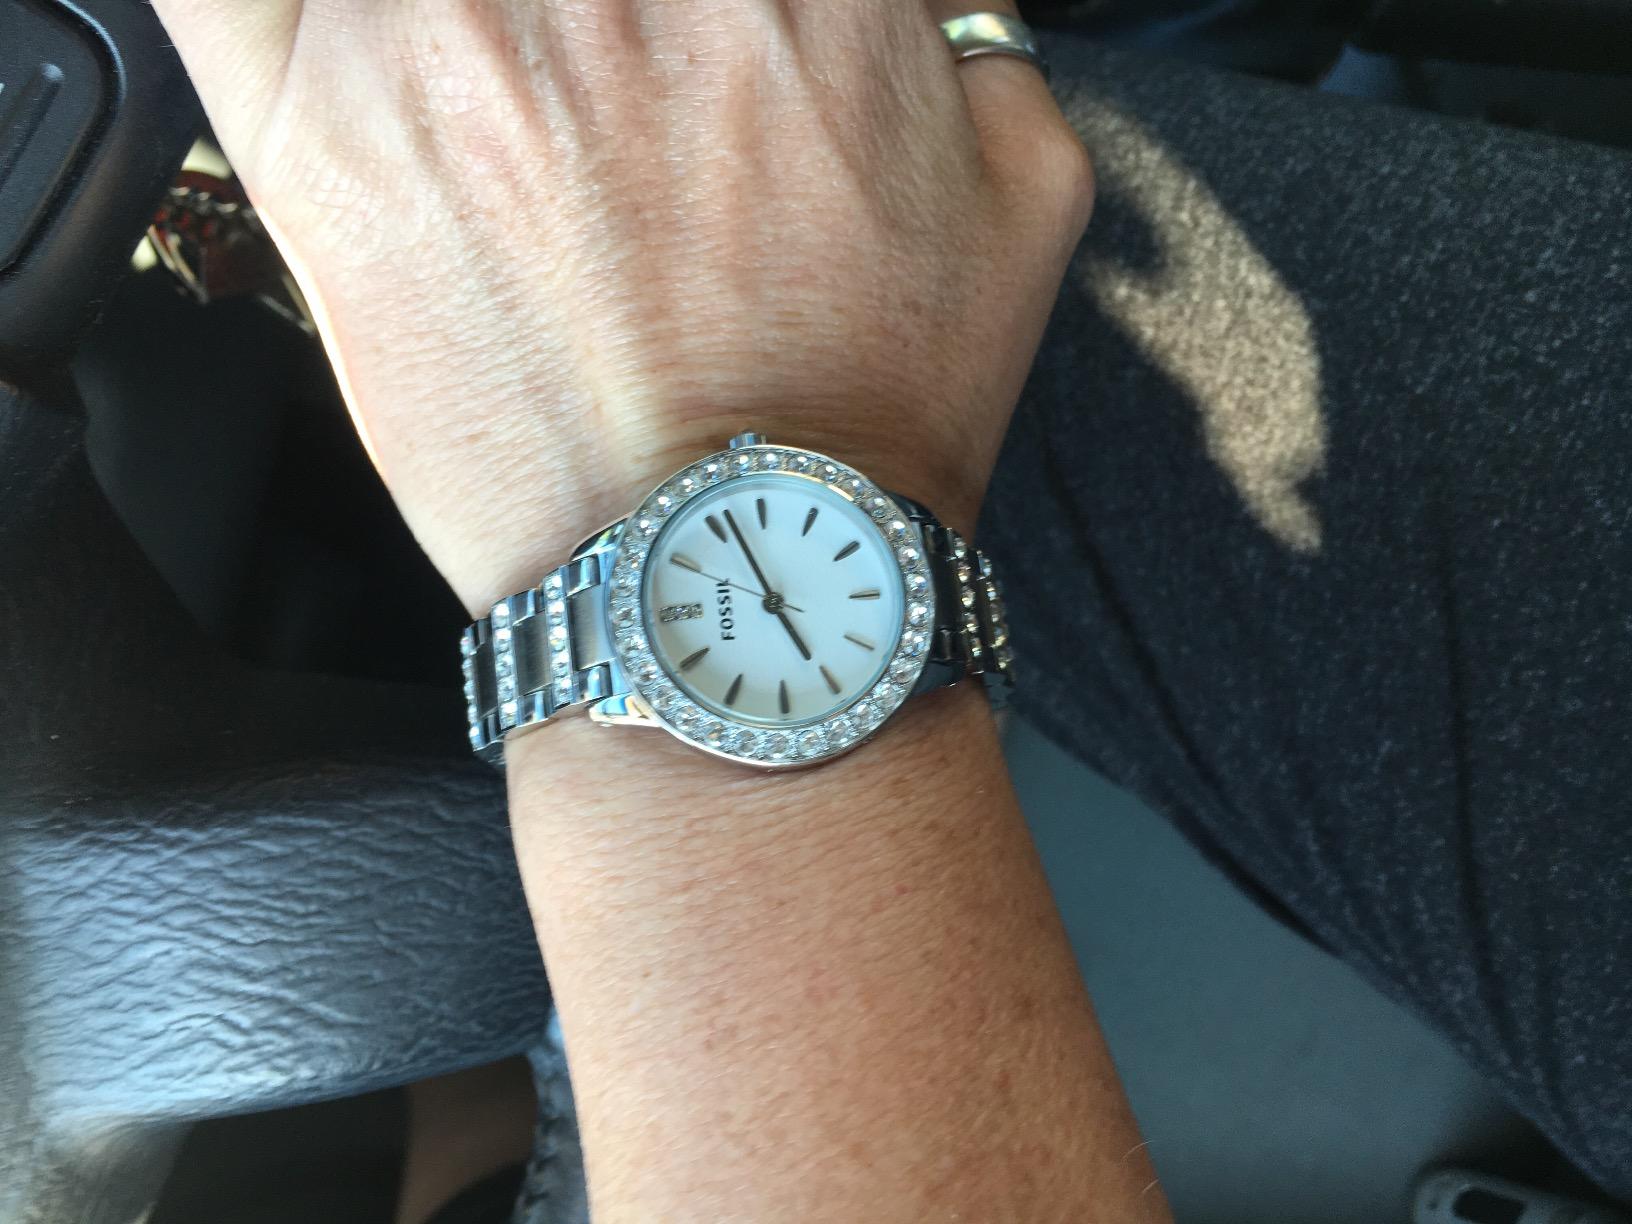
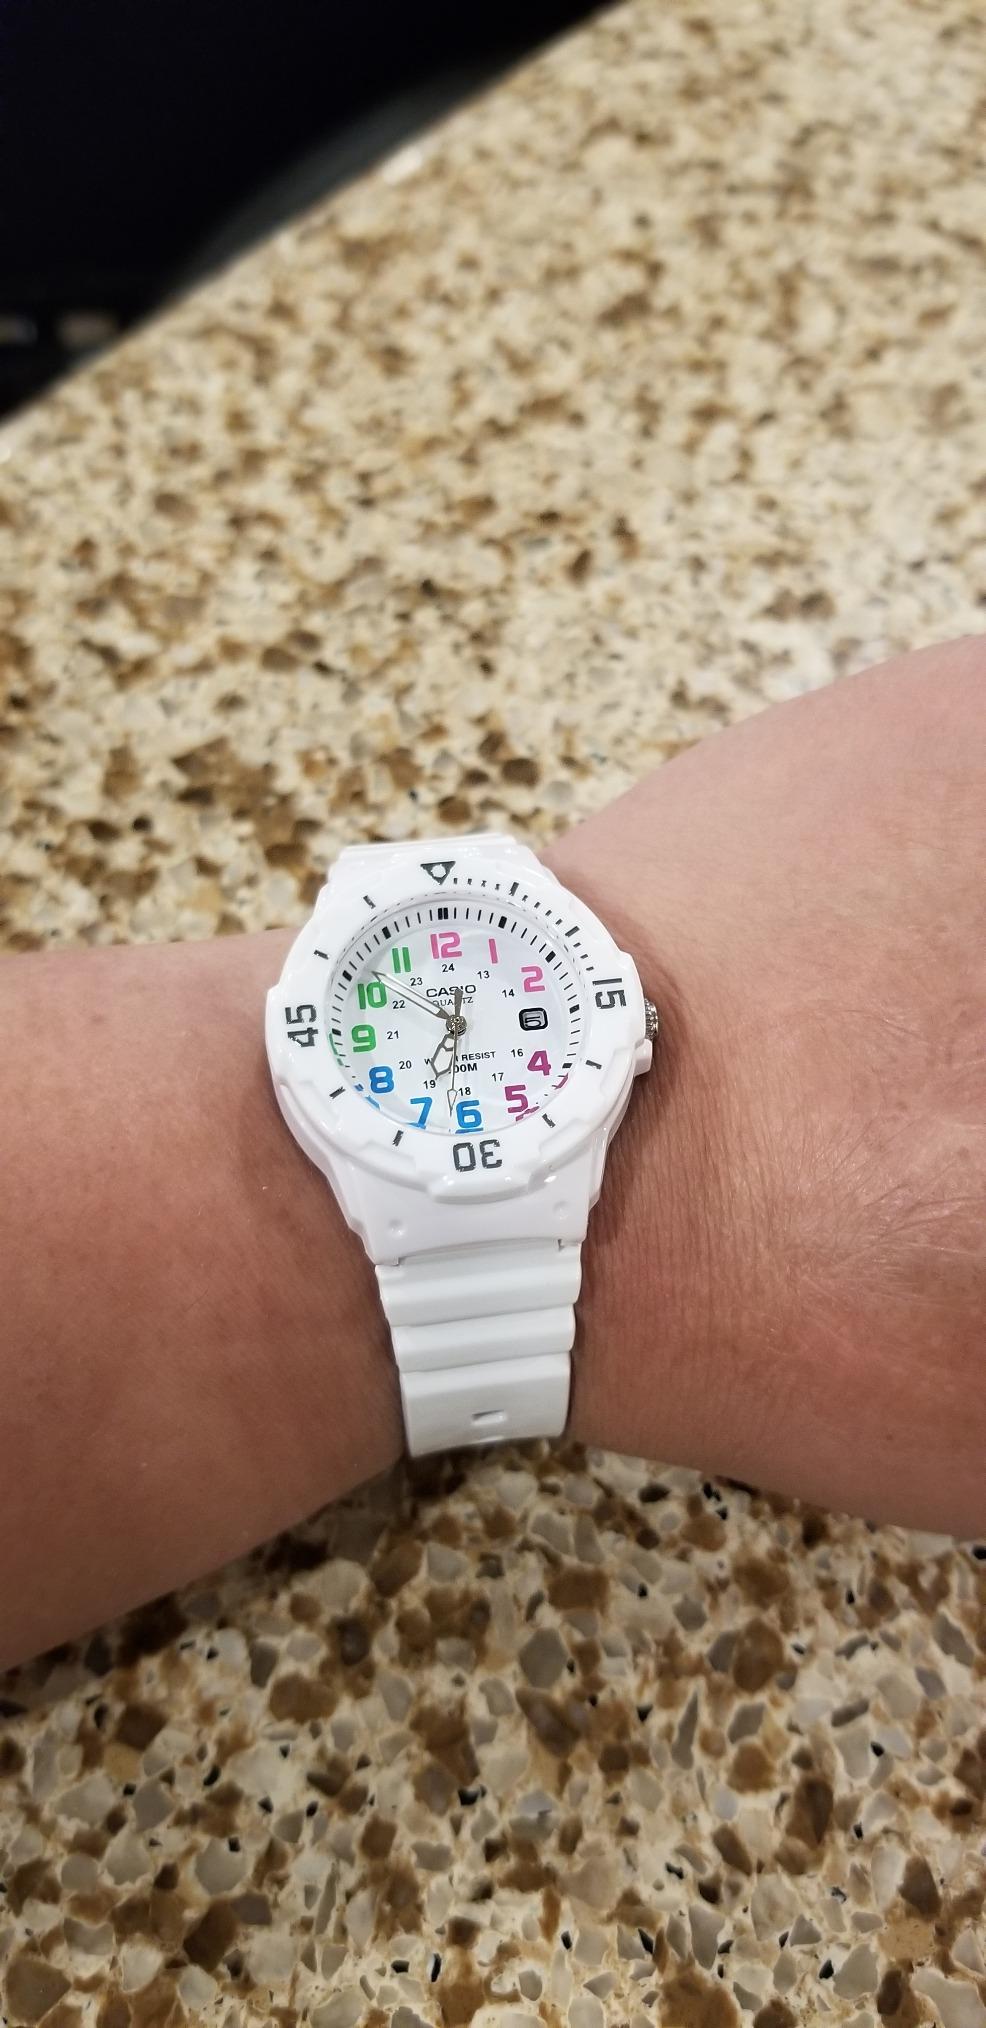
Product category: accessories_watch
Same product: no